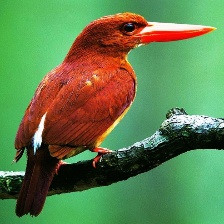
Species: RUDY KINGFISHER
Scientific name: HALCYON COROMANDA